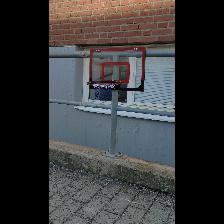
Label: NonHuman